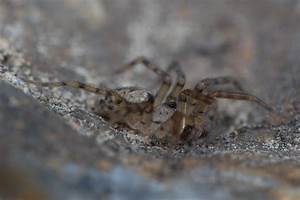
Label: spider